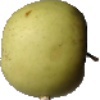
Label: Apple Golden 3